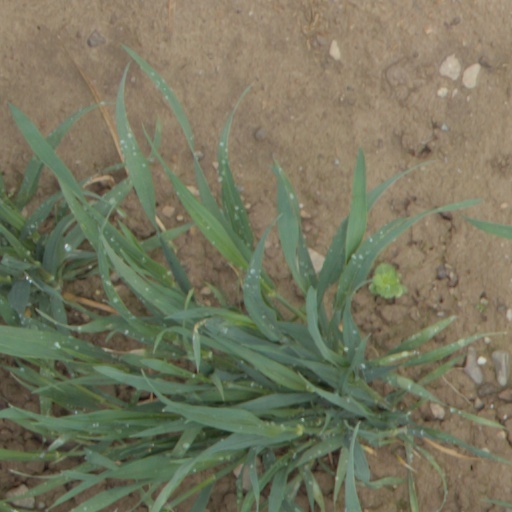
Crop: wheat